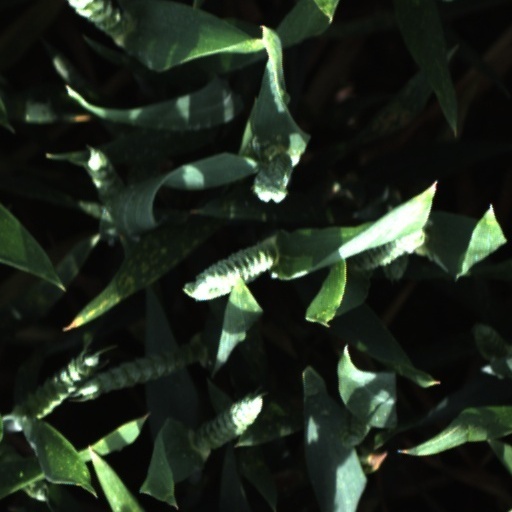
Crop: wheat